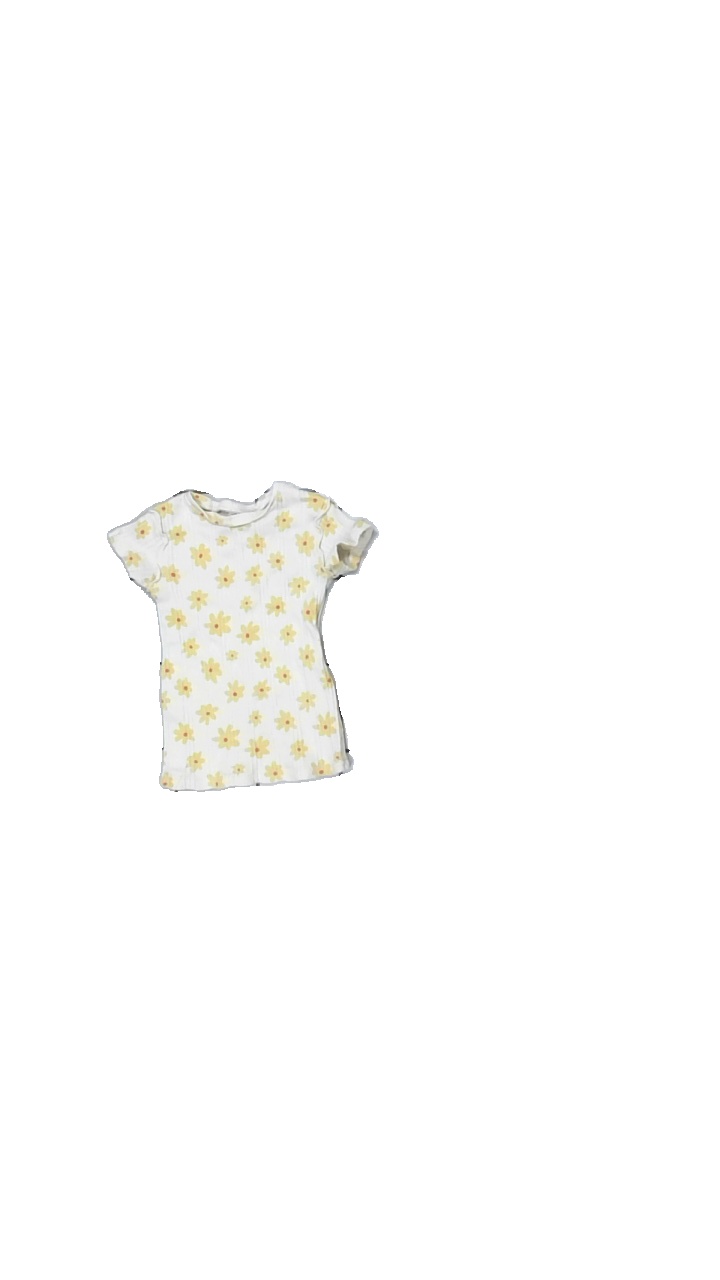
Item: T-shirt (Children)
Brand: Missing
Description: beige t-shirt med blommor på
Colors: Beige, Yellow, Red
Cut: Regular
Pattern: Floral print
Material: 100% cotton
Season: All
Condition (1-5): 5
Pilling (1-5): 5
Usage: Reuse
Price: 50-100